Safrole

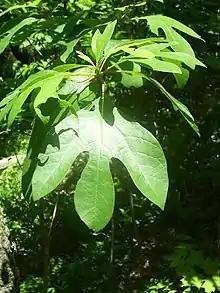
"Sassafras albidum"

Safrole was obtained from a number of plants, but especially from the sassafras tree ("Sassafras albidum"), which is native to North America, and from Japanese star anise ("Illicium anisatum", called "shikimi" in Japan). In 1844, the French chemist Édouard Saint-Èvre (1817–1879) determined safrole's empirical formula. In 1869, the French chemists Édouard Grimaux (1835–1900) and J. Ruotte investigated and named safrole. They observed its reaction with bromine, suggesting the presence of an allyl group. By 1884, the German chemist Theodor Poleck (1821–1906) suggested that safrole was a derivative of benzene, to which two oxygen atoms were joined as epoxides (cyclic ethers).